Olympiacos B.C.

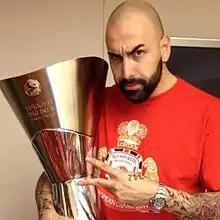
Pero Antić holding Olympiacos 2013 back-to-back Euroleague trophy in London

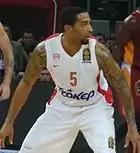
Acie Law wearing the golden-badged back-to-back European Champions 2012 –2013 Olympiacos jersey

After the end of a dreamy season, both domestically and internationally, legendary coach Dušan Ivković decided to leave the club, leaving the club's owners, the Angelopoulos brothers, with a hard decision regarding his replacement. The club's owners decided to hire the highly promising Greek coach Giorgos Bartzokas (who had very successful tenures in Marousi and Panionios) as the new head coach of the European Champions. Stratos Perperoglou, Giorgi Shermadini and the two-time NBA Champion Josh Powell joined the team to replace Marko Kešelj, Joey Dorsey, and Lazaros Papadopoulos. In May 2013, Olympiacos, under the guidance of coach Bartzokas, became EuroLeague Champion for the second year in a row, becoming the first and only Greek club, and the only club since Maccabi Tel Aviv in European-wide basketball, to become back-to-back EuroLeague Champions, in the Euroleague Basketball Company era (Euroleague 2000–01 season to present), and only the third club in history since the establishment of the modern era Final Four format in 1987–88 season, to achieve that honour. After a solid display in both the regular season and the Top 16, they qualified for the quarter-finals, having earned the home advantage. They faced Anadolu Efes, and managed to eliminate the Turkish side, by winning the best-of-five series 3–2, after a thrilling Game 5 in SEF. Olympiacos managed to rally from a 15-point second-quarter deficit to win the game, with an 82–72 scoreline, thus securing the chance to defend their European crown in the Final Four. In the Final Four, Olympiacos managed to put forth two outstanding basketball displays. After rolling past CSKA Moscow with a smashing 69–52 win in the semi-final, they managed to beat Real Madrid 100–88 in the final at London's The O2 Arena, roaring back from a 17-point deficit in the first quarter, and scoring 90 points in the remaining three-quarters. EuroLeague MVP Vassilis Spanoulis led the charge with 22 points (all in the second half), and was eventually voted Final Four MVP for the second consecutive season, and third overall in his career. Thus joining Toni Kukoč, as the only two players in history to achieve that distinction on three occasions. Acie Law scored 20 points with 5 assists, and Kyle Hines added 12 points with 3 blocks, one of which was a spectacular chase-down block on a fast break layup attempt by Nikola Mirotić.